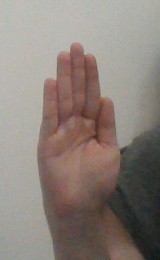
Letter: seen